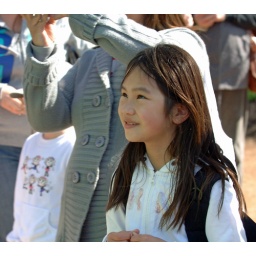
A young girl is fascinated by street performers at Floriade Canberra 2010